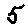
Label: 5